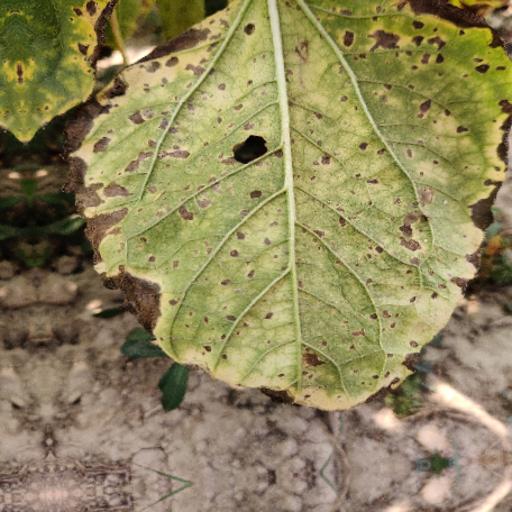
Label: Leaf_scars